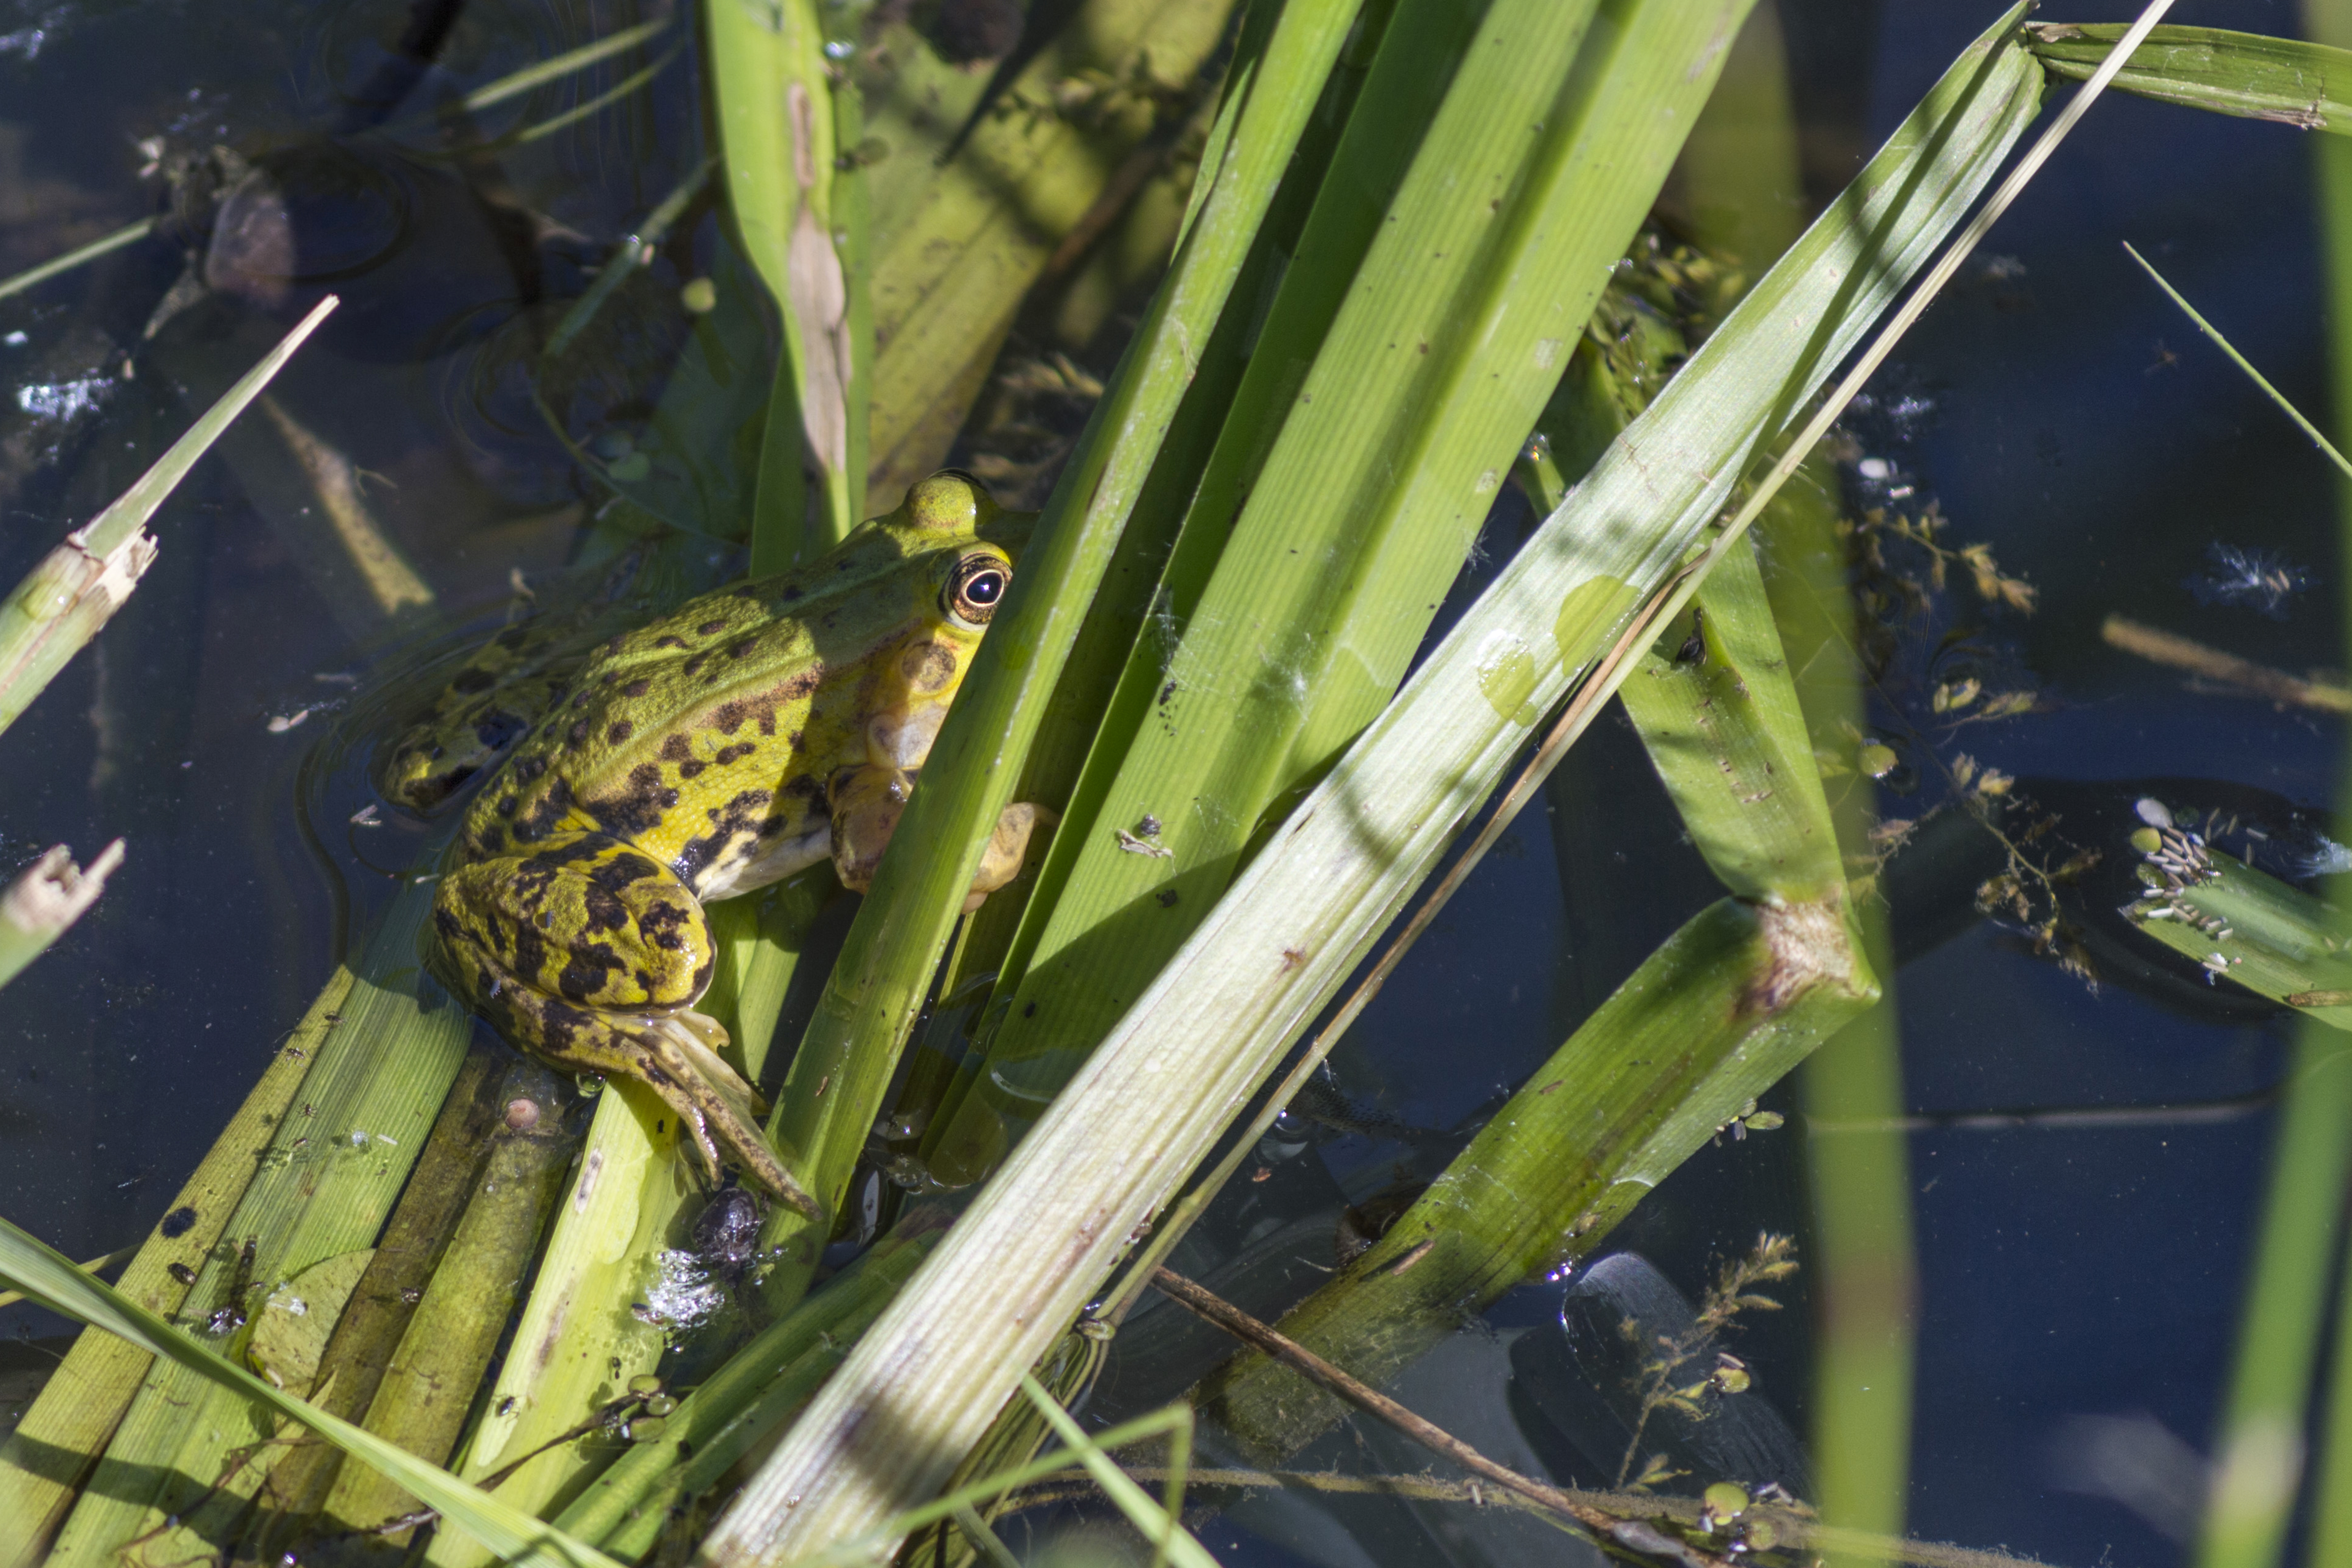
water, nature, outdoor, photography, reed, wildlife, green, jungle, nikon, frog, reptile, amphibian, fauna, nederland, netherlands, zuidholland, outdoorphotography, vertebrate, paulvandevelde, pdvandevelde, padagudaloma, natuurfotografie, dordrecht, biesbosch, nederlandinfotos, hollandse, natuur, groene, riet, kikker